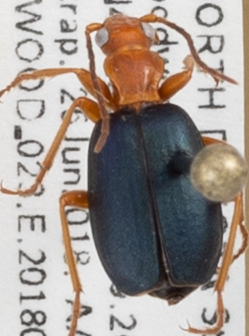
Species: Brachinus cyanochroaticus
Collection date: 2018-06-26
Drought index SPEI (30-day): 0.438
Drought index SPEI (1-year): -0.656
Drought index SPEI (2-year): -0.17